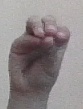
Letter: ha